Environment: real
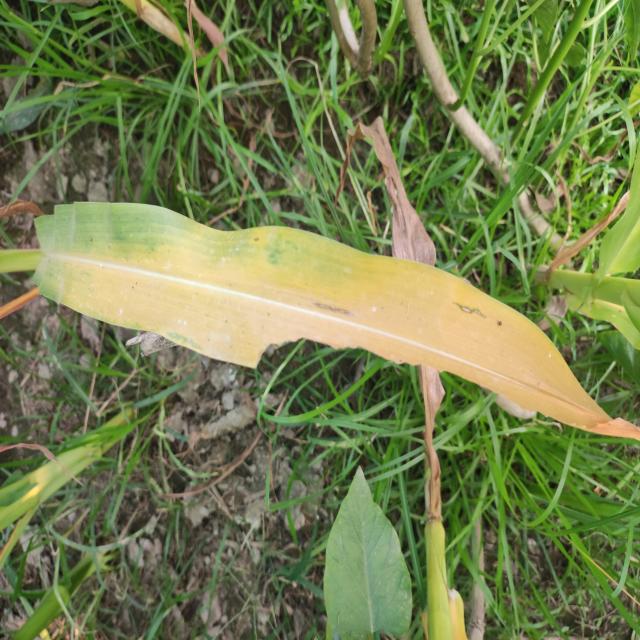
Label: potassium_deficiency